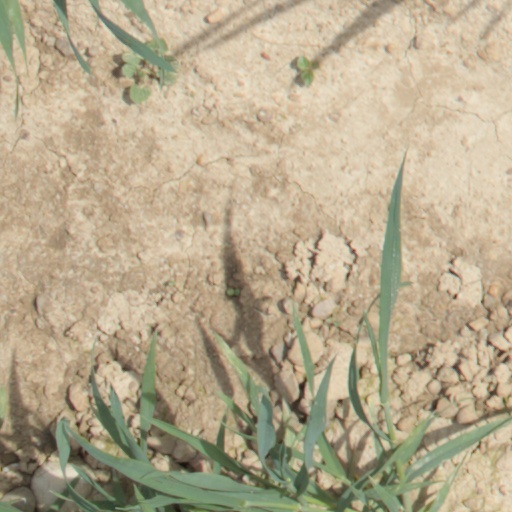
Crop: wheat